Chinese architecture

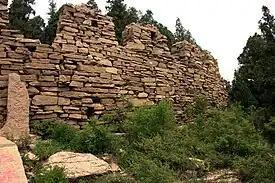
Remnants of the Great Wall of Qi on Dafeng Mountain, Changqing District, Jinan, which was once part of the ancient State of Qi during the Warring States period (475–221 BC).

Numerology influenced imperial architecture, hence the use of nine (the greatest single digit number) in much of construction and the reason why the Forbidden City in Beijing is said to have 9,999.9 rooms—just short of heaven's mythical 10,000 rooms. The importance of the East (the direction of the rising sun) in orienting and siting imperial buildings is a form of solar worship found in many ancient cultures, reflecting the affiliation of Ruler with the Sun.